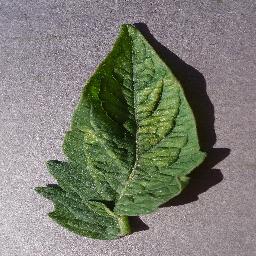
Label: Tomato___Spider_mites Two-spotted_spider_mite